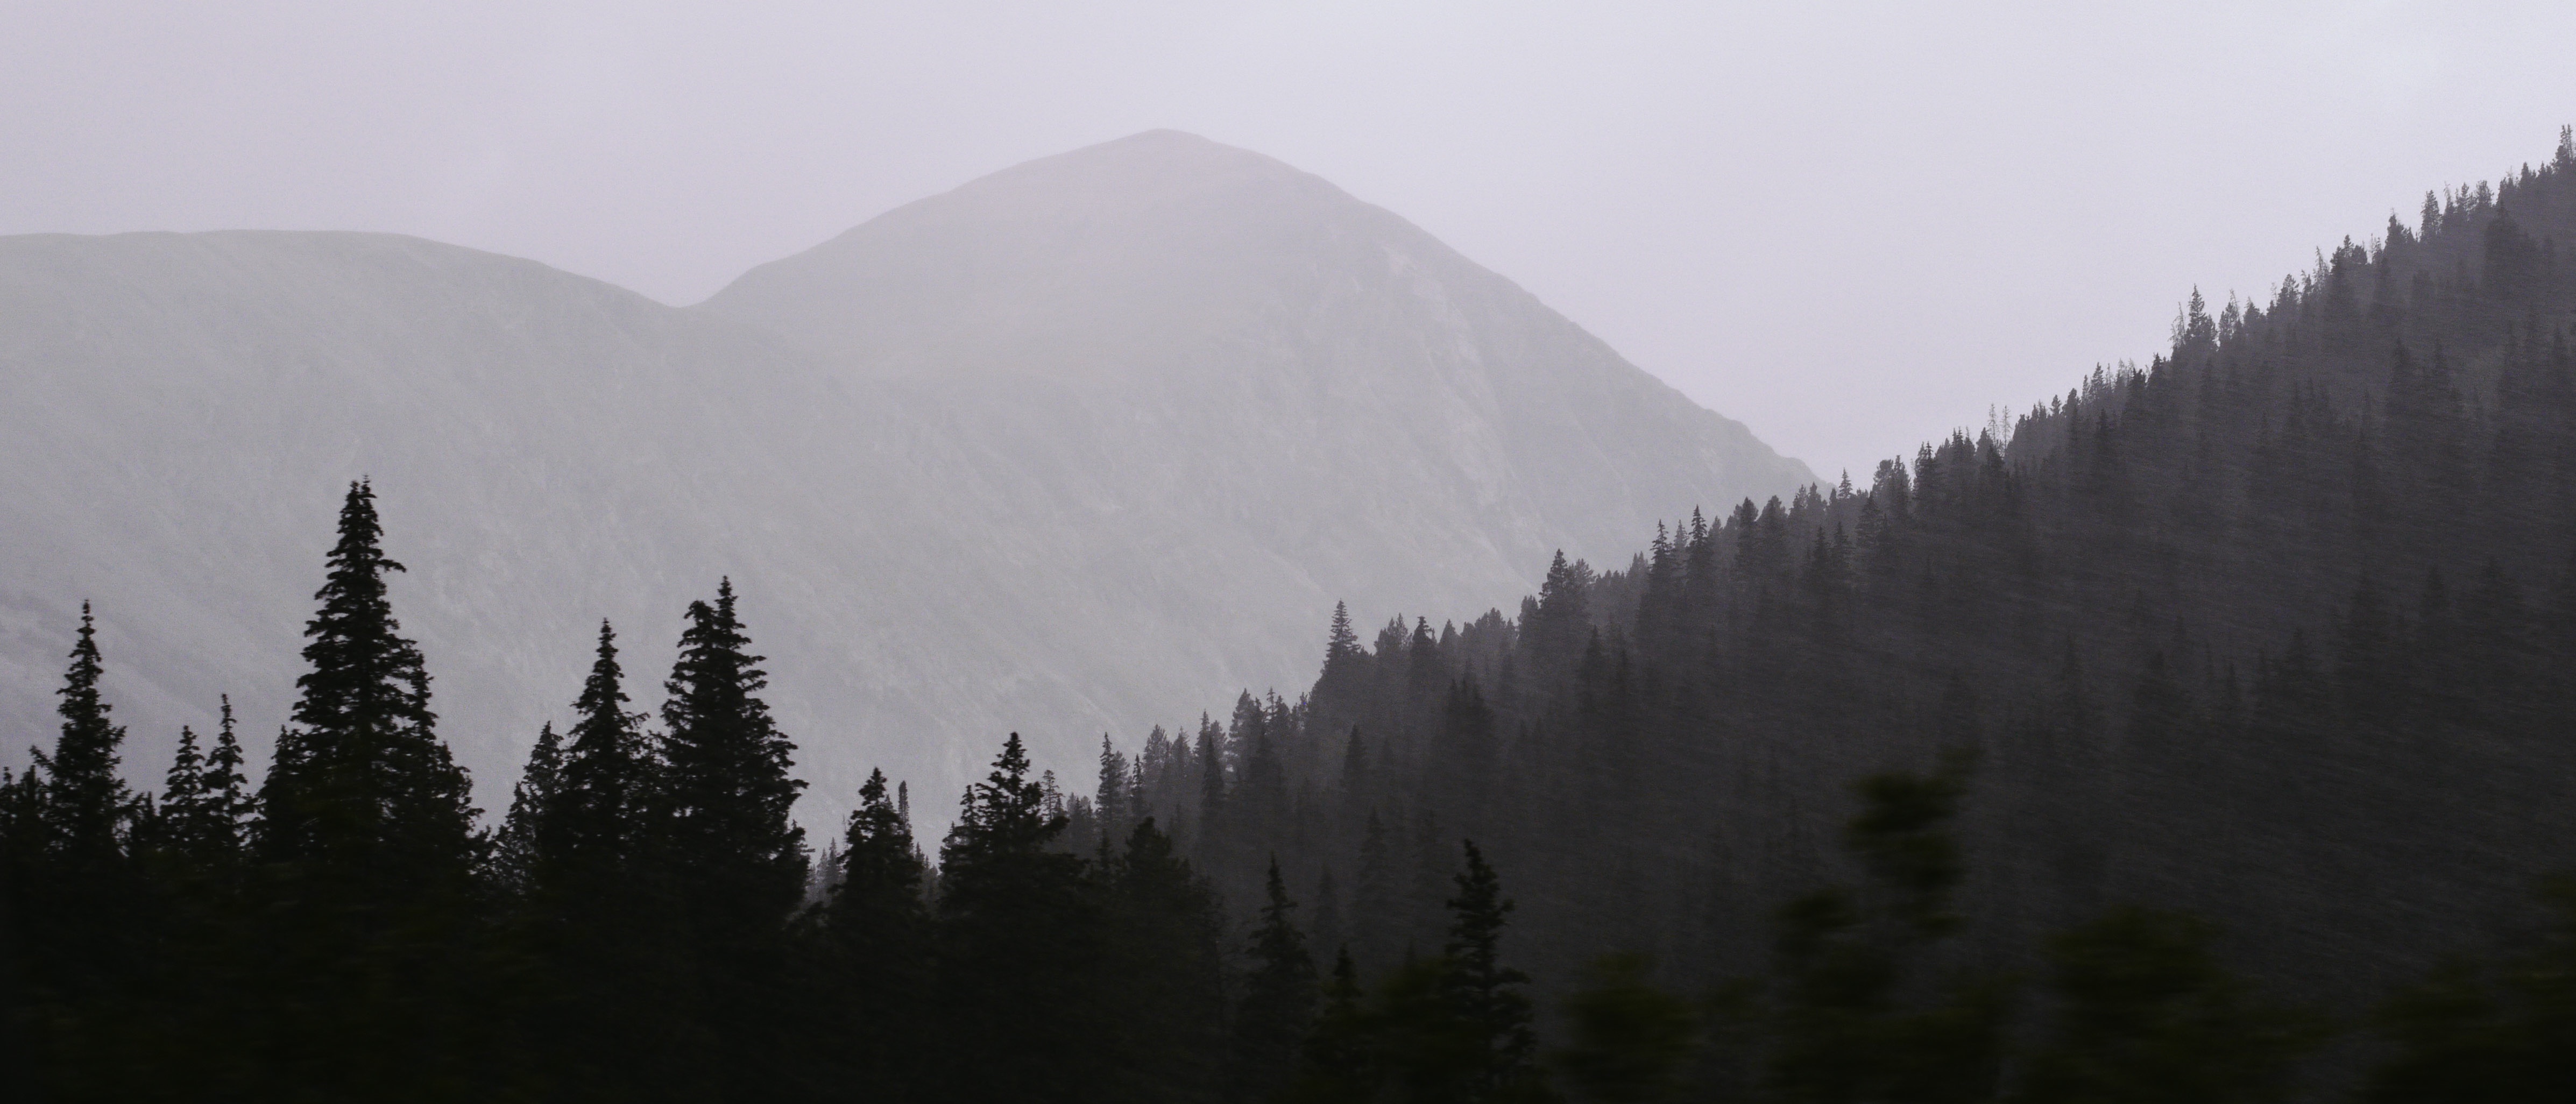
tree, nature, forest, wilderness, mountain, snow, fog, sunrise, mist, morning, hill, dawn, valley, mountain range, weather, haze, ridge, summit, alps, landform, geographical feature, atmospheric phenomenon, mountainous landforms